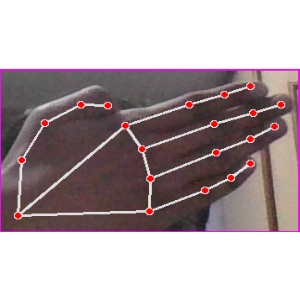
अक्षर: घ